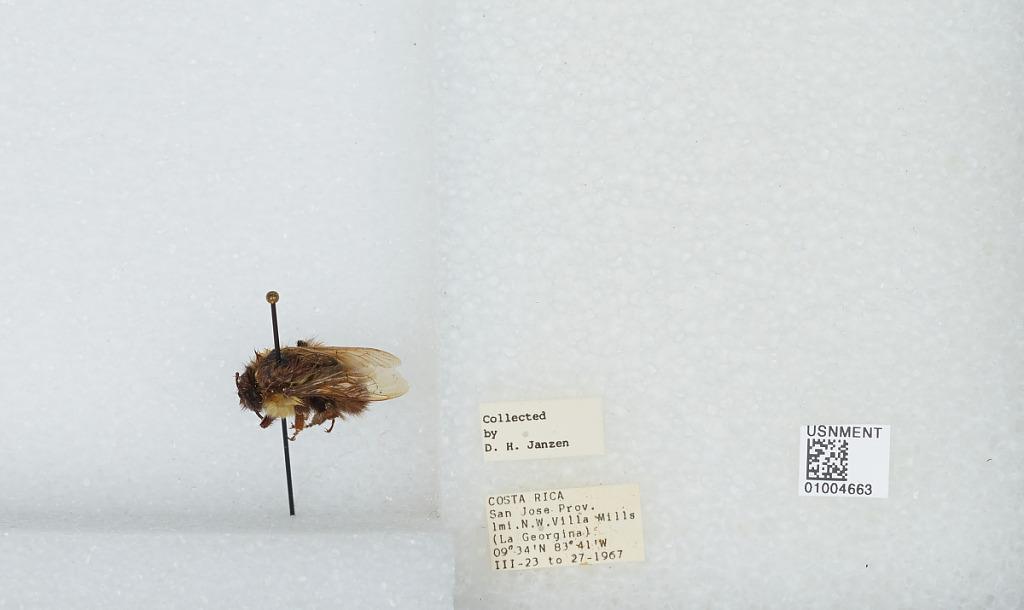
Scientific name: Bombus (Pyrobombus) ephippiatus (Say)
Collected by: D. Janzen
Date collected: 1967-3-23
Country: Costa Rica
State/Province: San Jose
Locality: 1 mile northwest of Villa Mills (La Georgina)
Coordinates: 9.5583, -83.7239